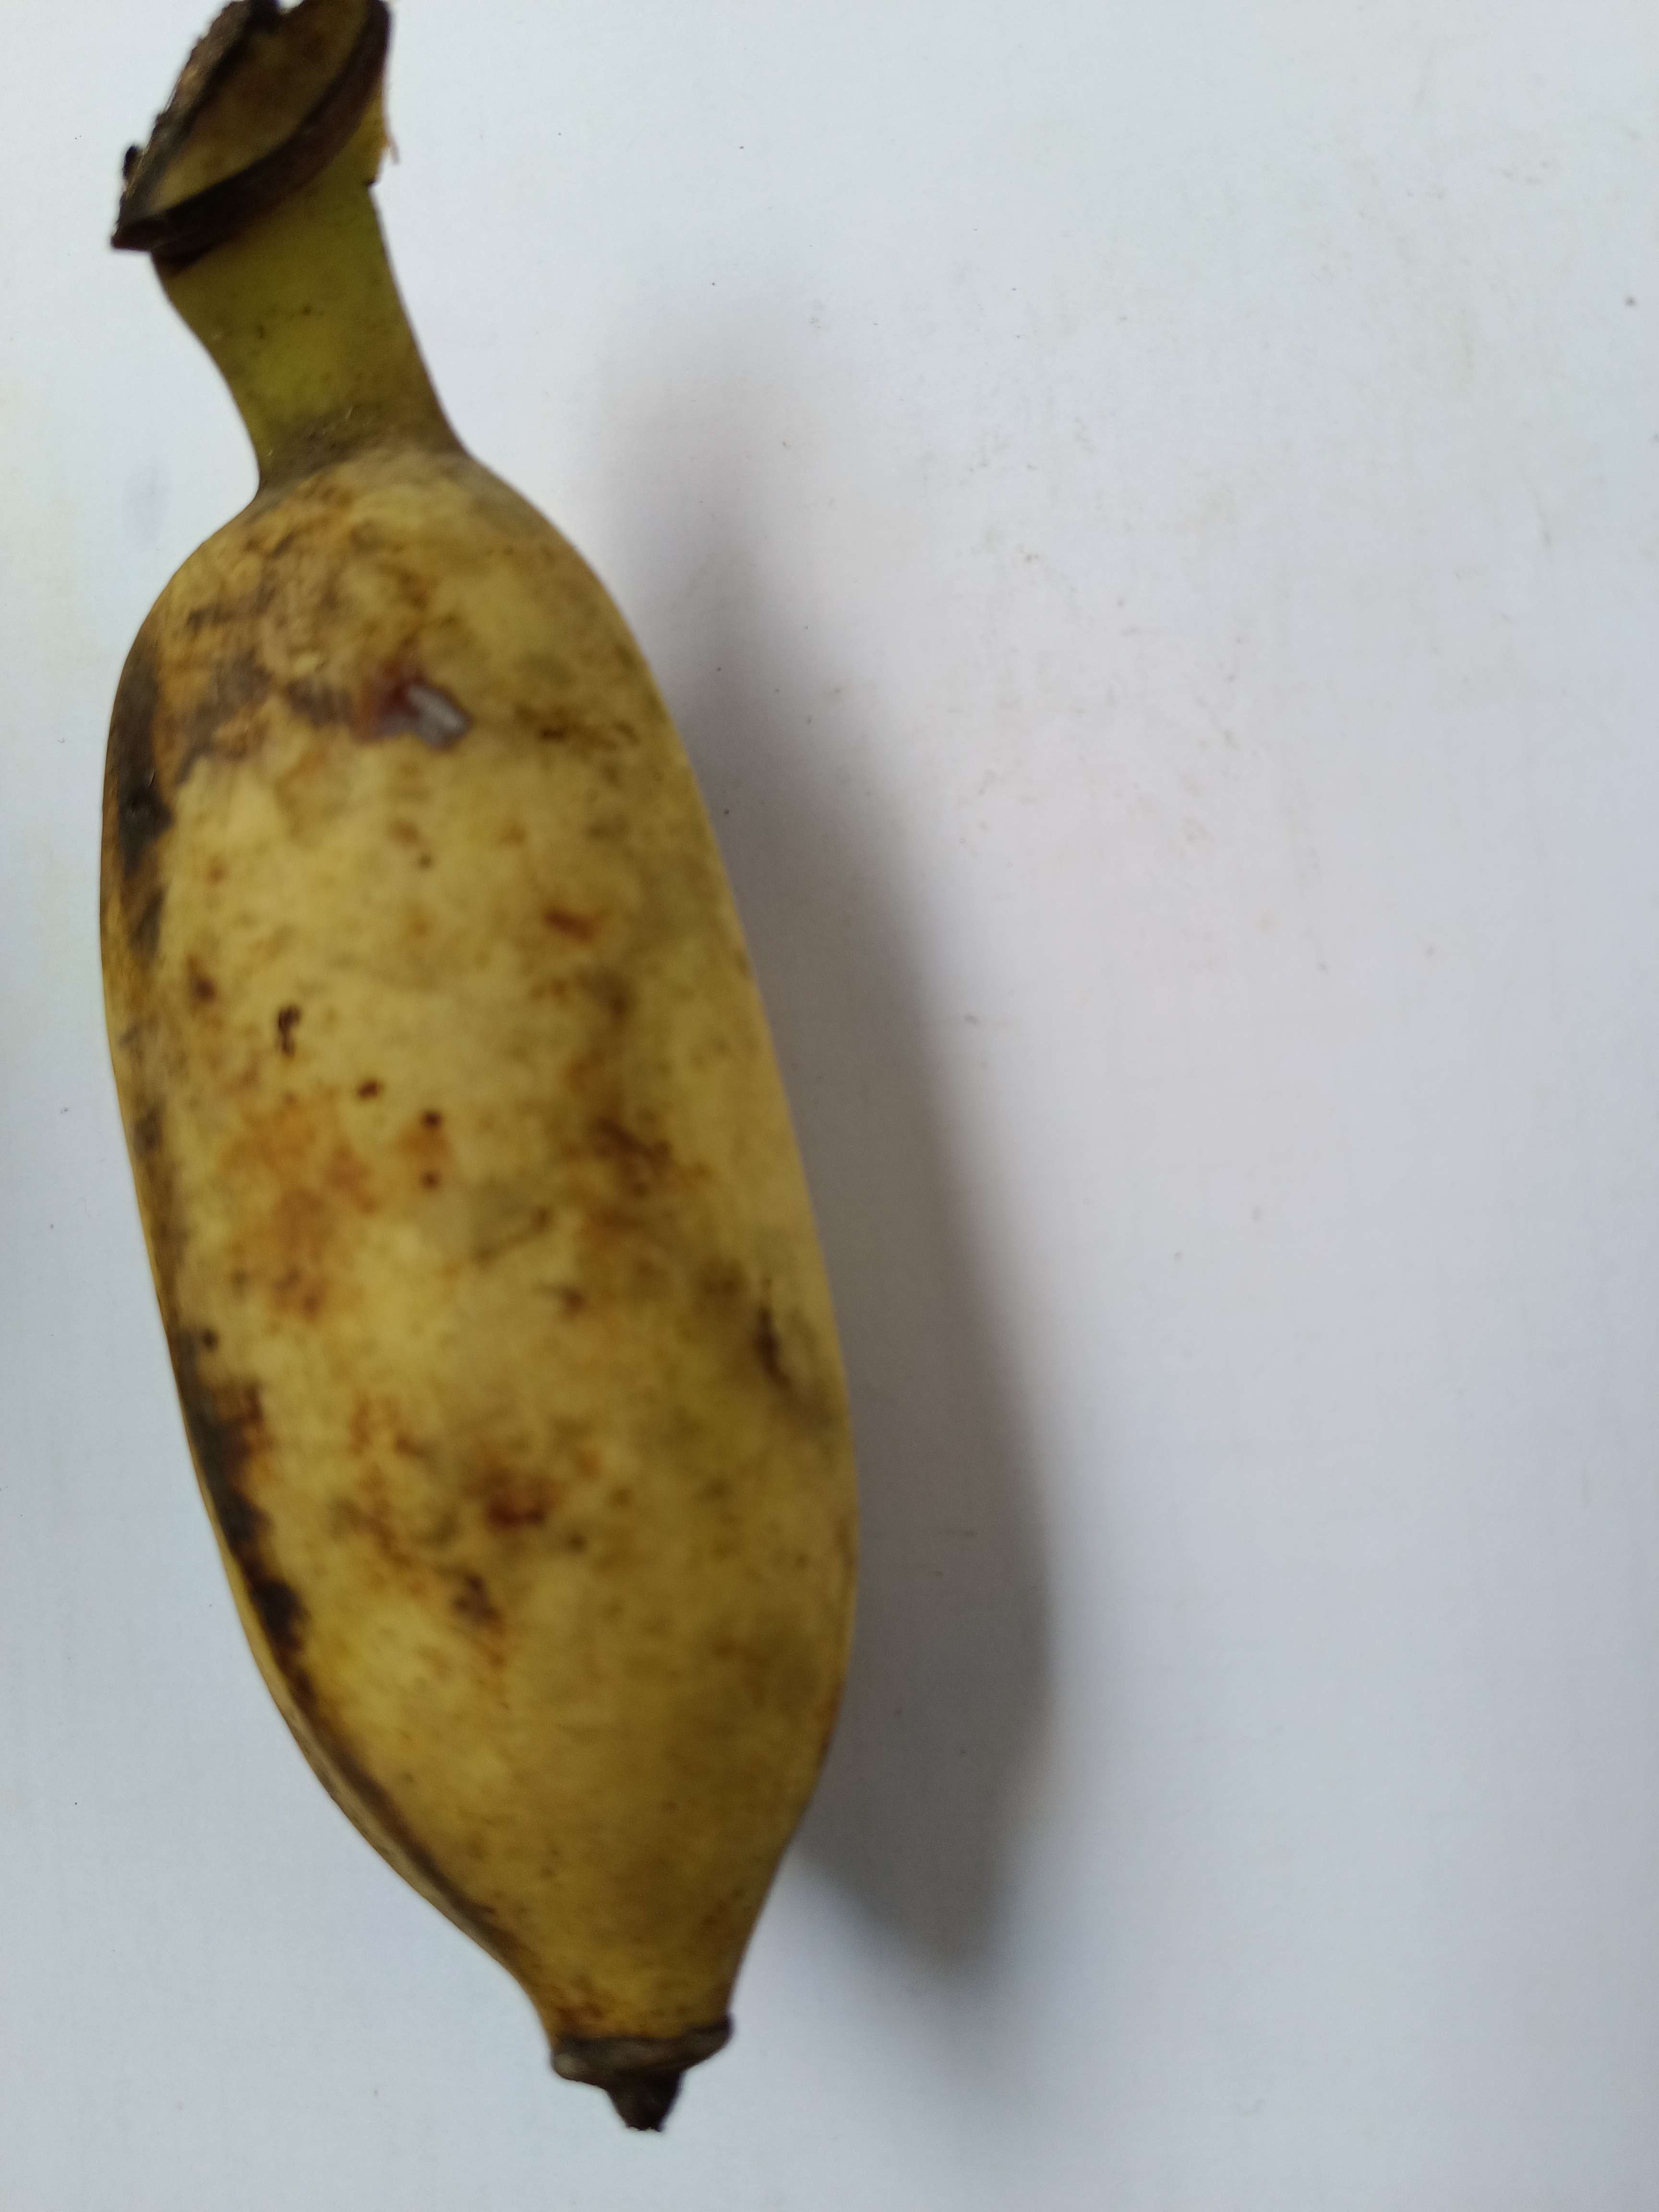
Banana variety: Deshi